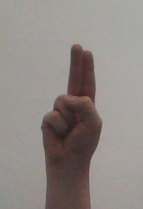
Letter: taa